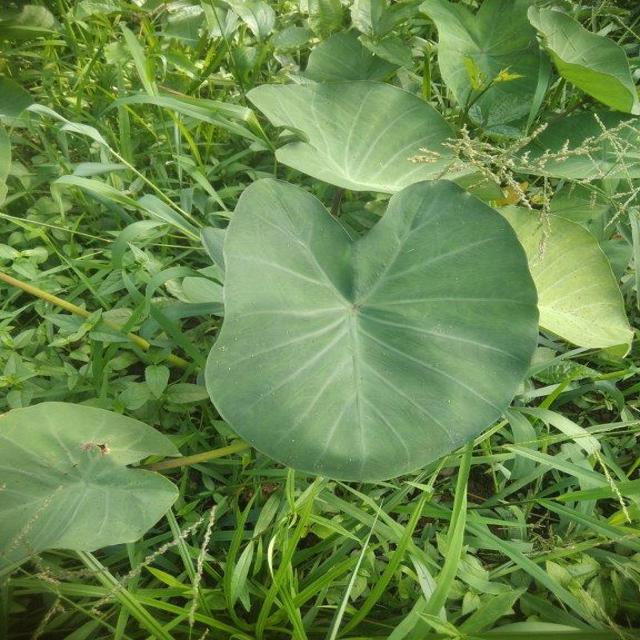
Label: Healthy